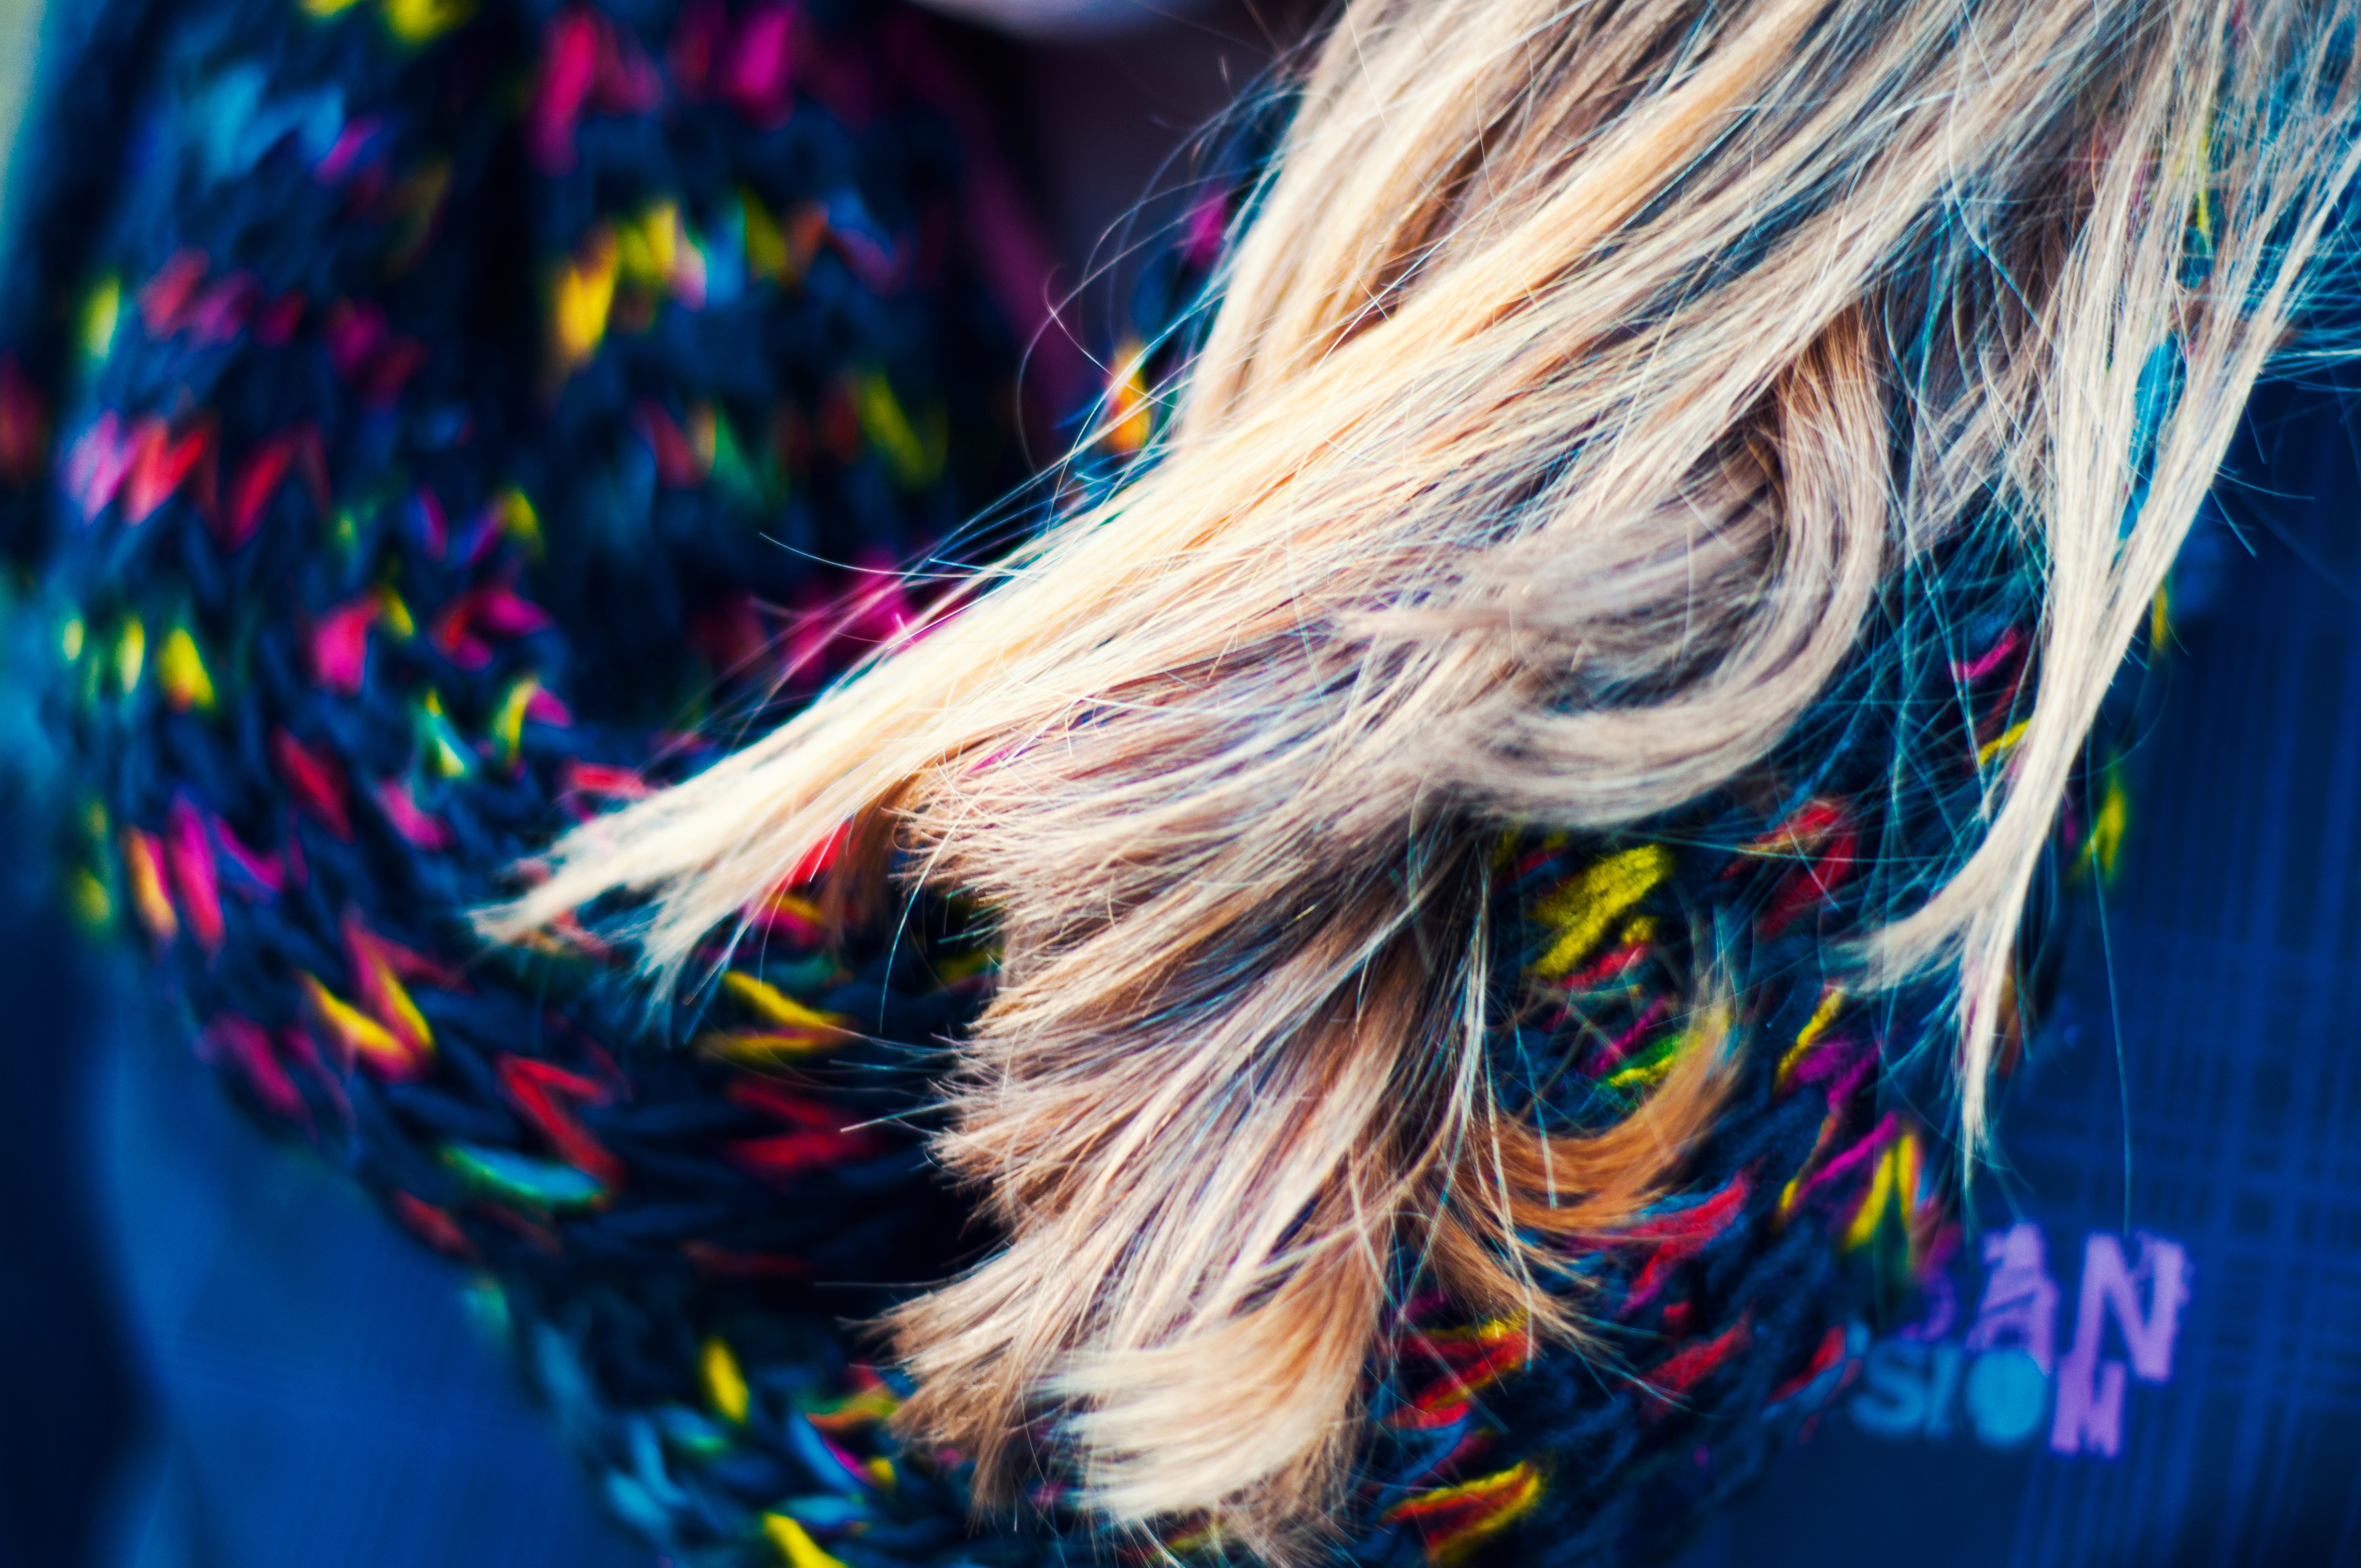
hair, green, red, color, blue, thread, close up, textile